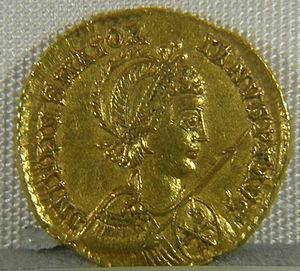
Flavius Ricimer est un général d’origine suève et wisigothe romanisé. Il s’appuya sur sa fonction de magister militum pour exercer le pouvoir effectif sur l’Empire romain d'Occident par l’entremise de souverains fantoches de 456 à sa mort en 472.